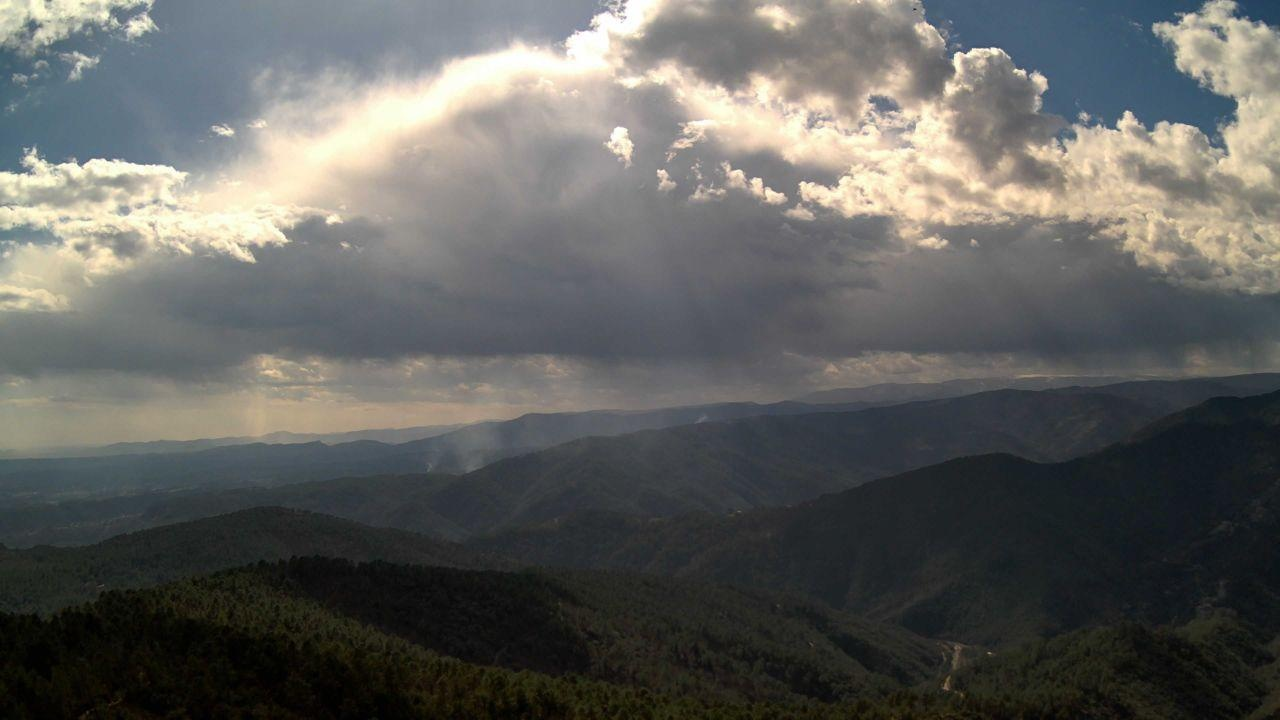
Fire: no
Smoke: yes